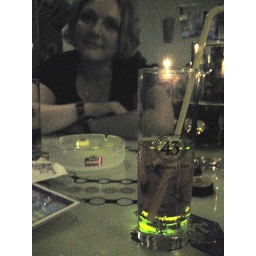
Absenthe and Red Bull. On a vintage video game table at Druide in Berlin.